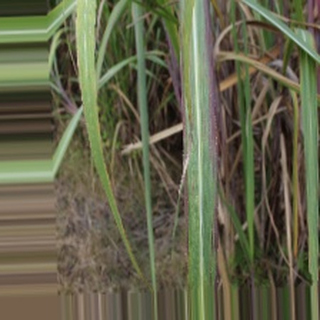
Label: sugarcane_bacterial_blight